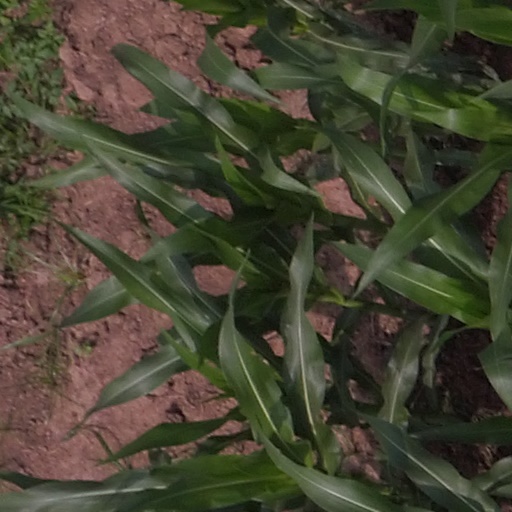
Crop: maize; corn